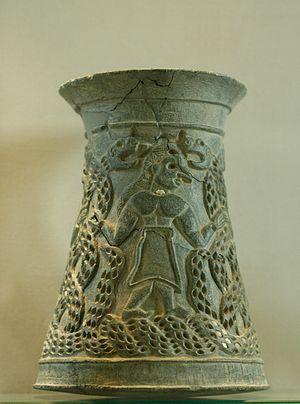
Vase tronconique à col éversé, représentant un Maître des Animaux maîtrisant des paires de serpents enlacés. Chlorite, nacre et turquoise (?). Provenance
Une chlorite est un minéral alumino-silicaté de fer ou de magnésium, généralement de couleur verdâtre, et voisin du mica par sa structure et ses propriétés physico-chimiques. Les chlorites sont produites par diverses réactions minérales, dont la décomposition du mica noir.